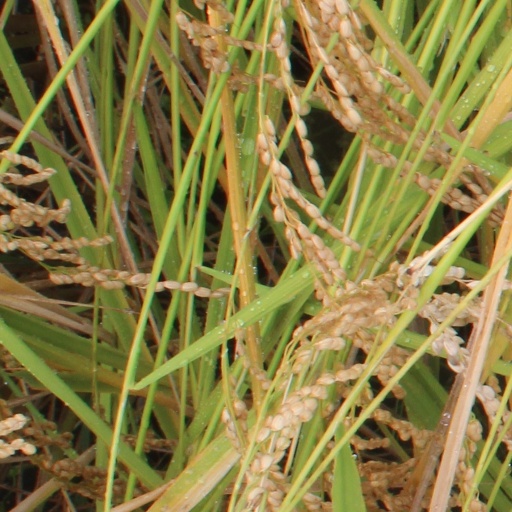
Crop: rice